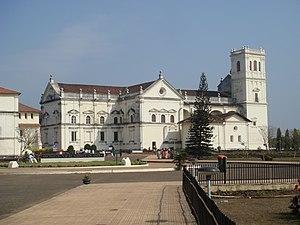
La cathédrale Sainte-Catherine de Goa est un édifice religieux catholique sis à Goa Velha, Depuis 1554 cette église est la cathédrale de l’archidiocèse catholique de Goa - le plus ancien diocèse catholique en Asie -, sur la côte ouest de l’Inde. Dédiée à sainte Catherine d'Alexandrie en 1534, elle fut deux fois agrandie et est une des plus anciennes et plus larges églises d’Asie.
L’archidiocèse de Goa et Daman est une circonscription ecclésiastique de l’Église catholique romaine en Inde. Premier diocèse créé en Extrême-Orient, il ne s’étend aujourd’hui que sur l’État de Goa et le territoire de Dadra et Nagar Haveli et Daman et Diu, tous situés en bord de mer et voisins du Gujarat.